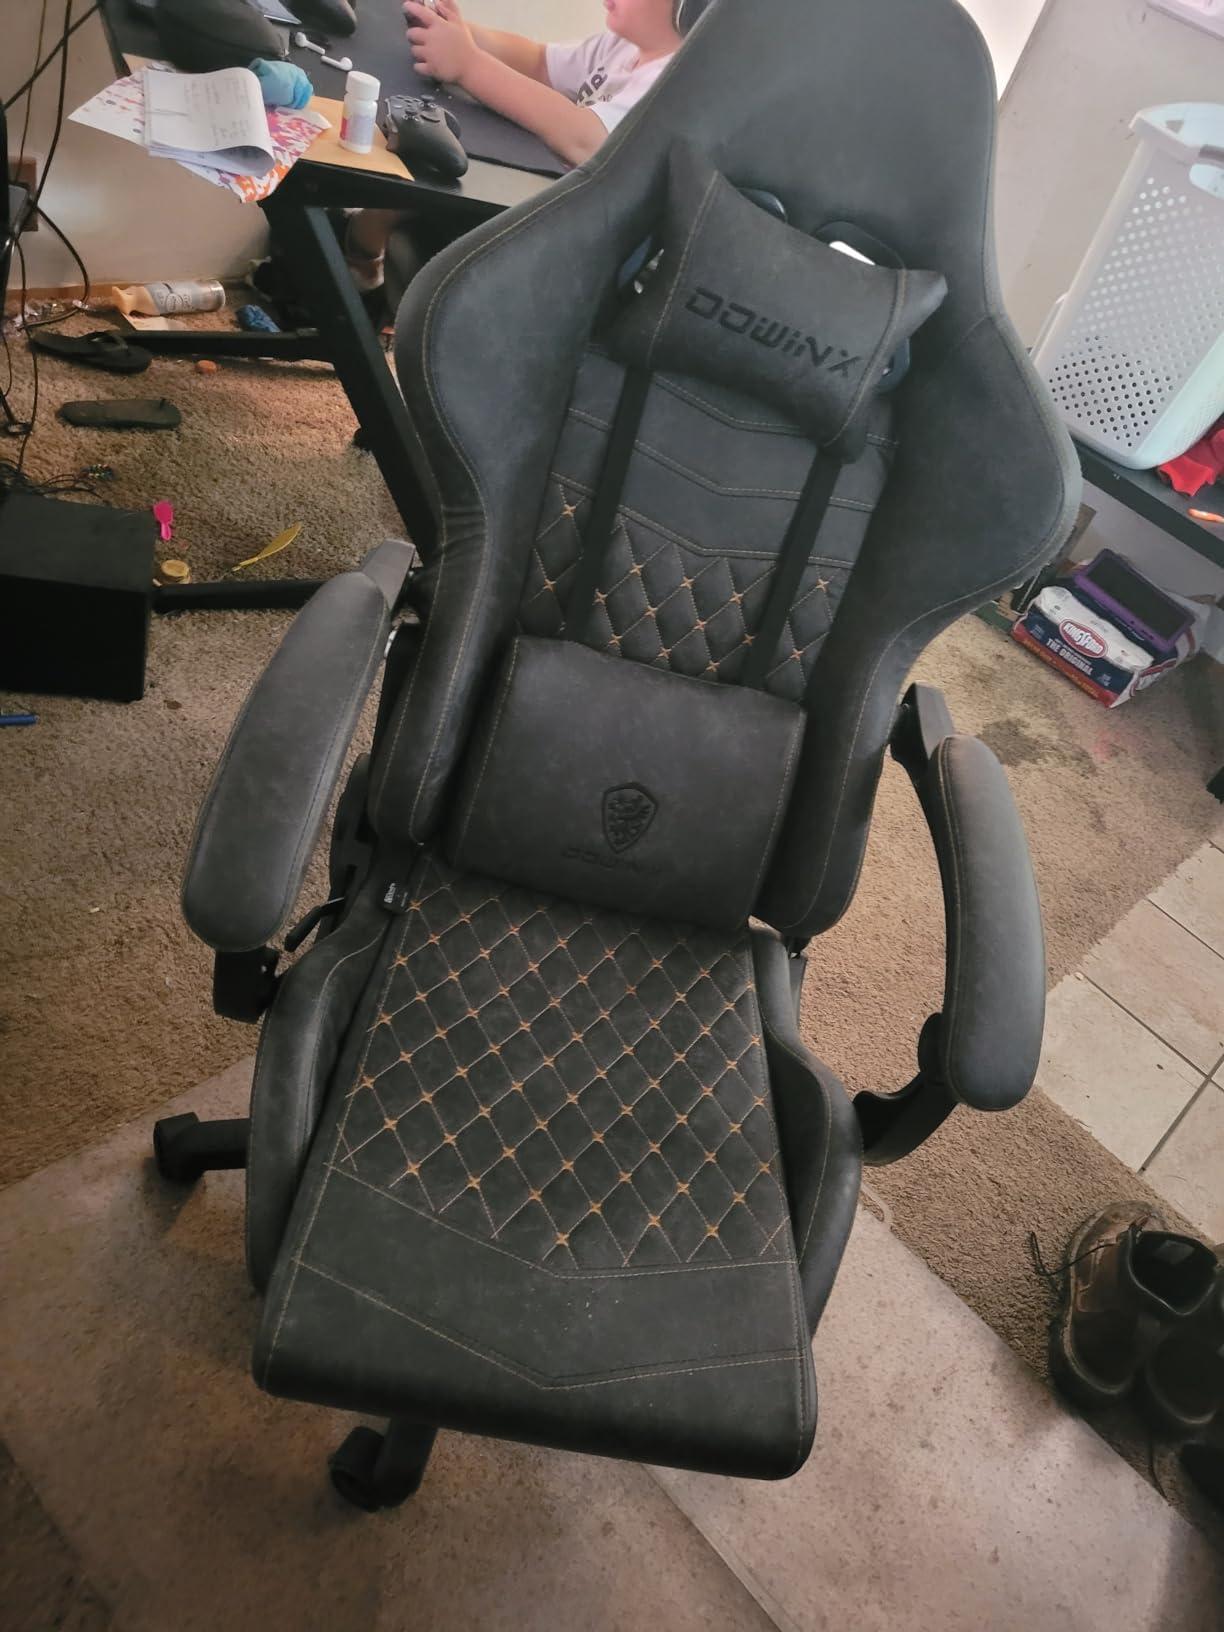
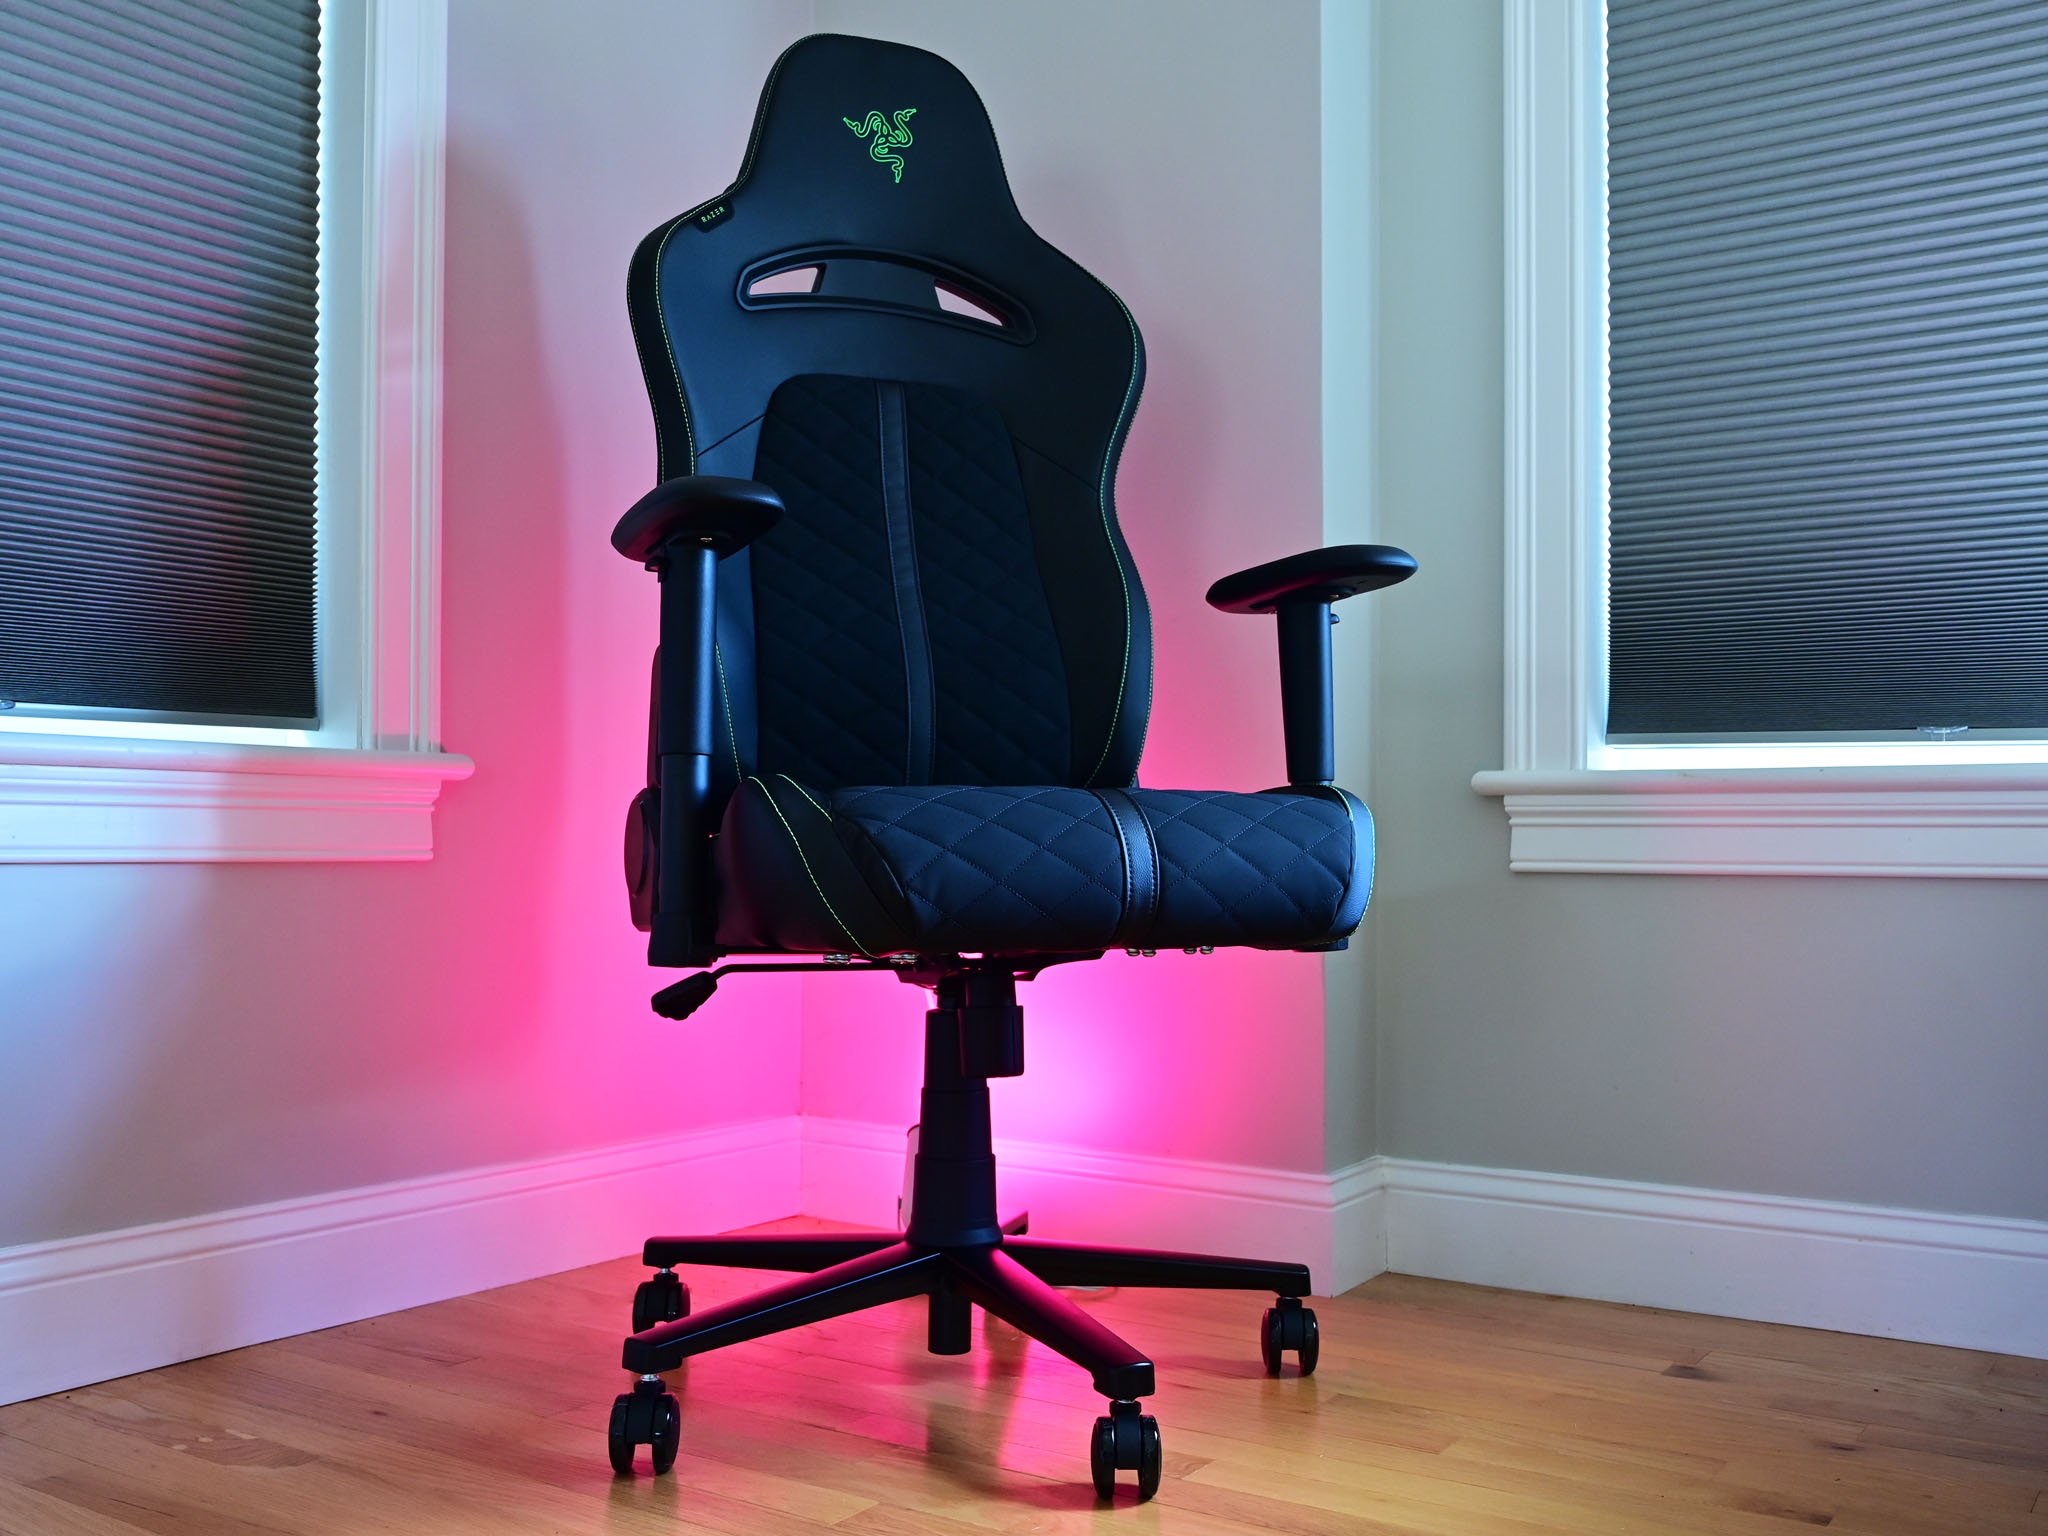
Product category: items_chair
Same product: no